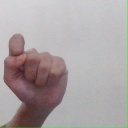
अक्षर: घ